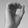
ASL letter: O